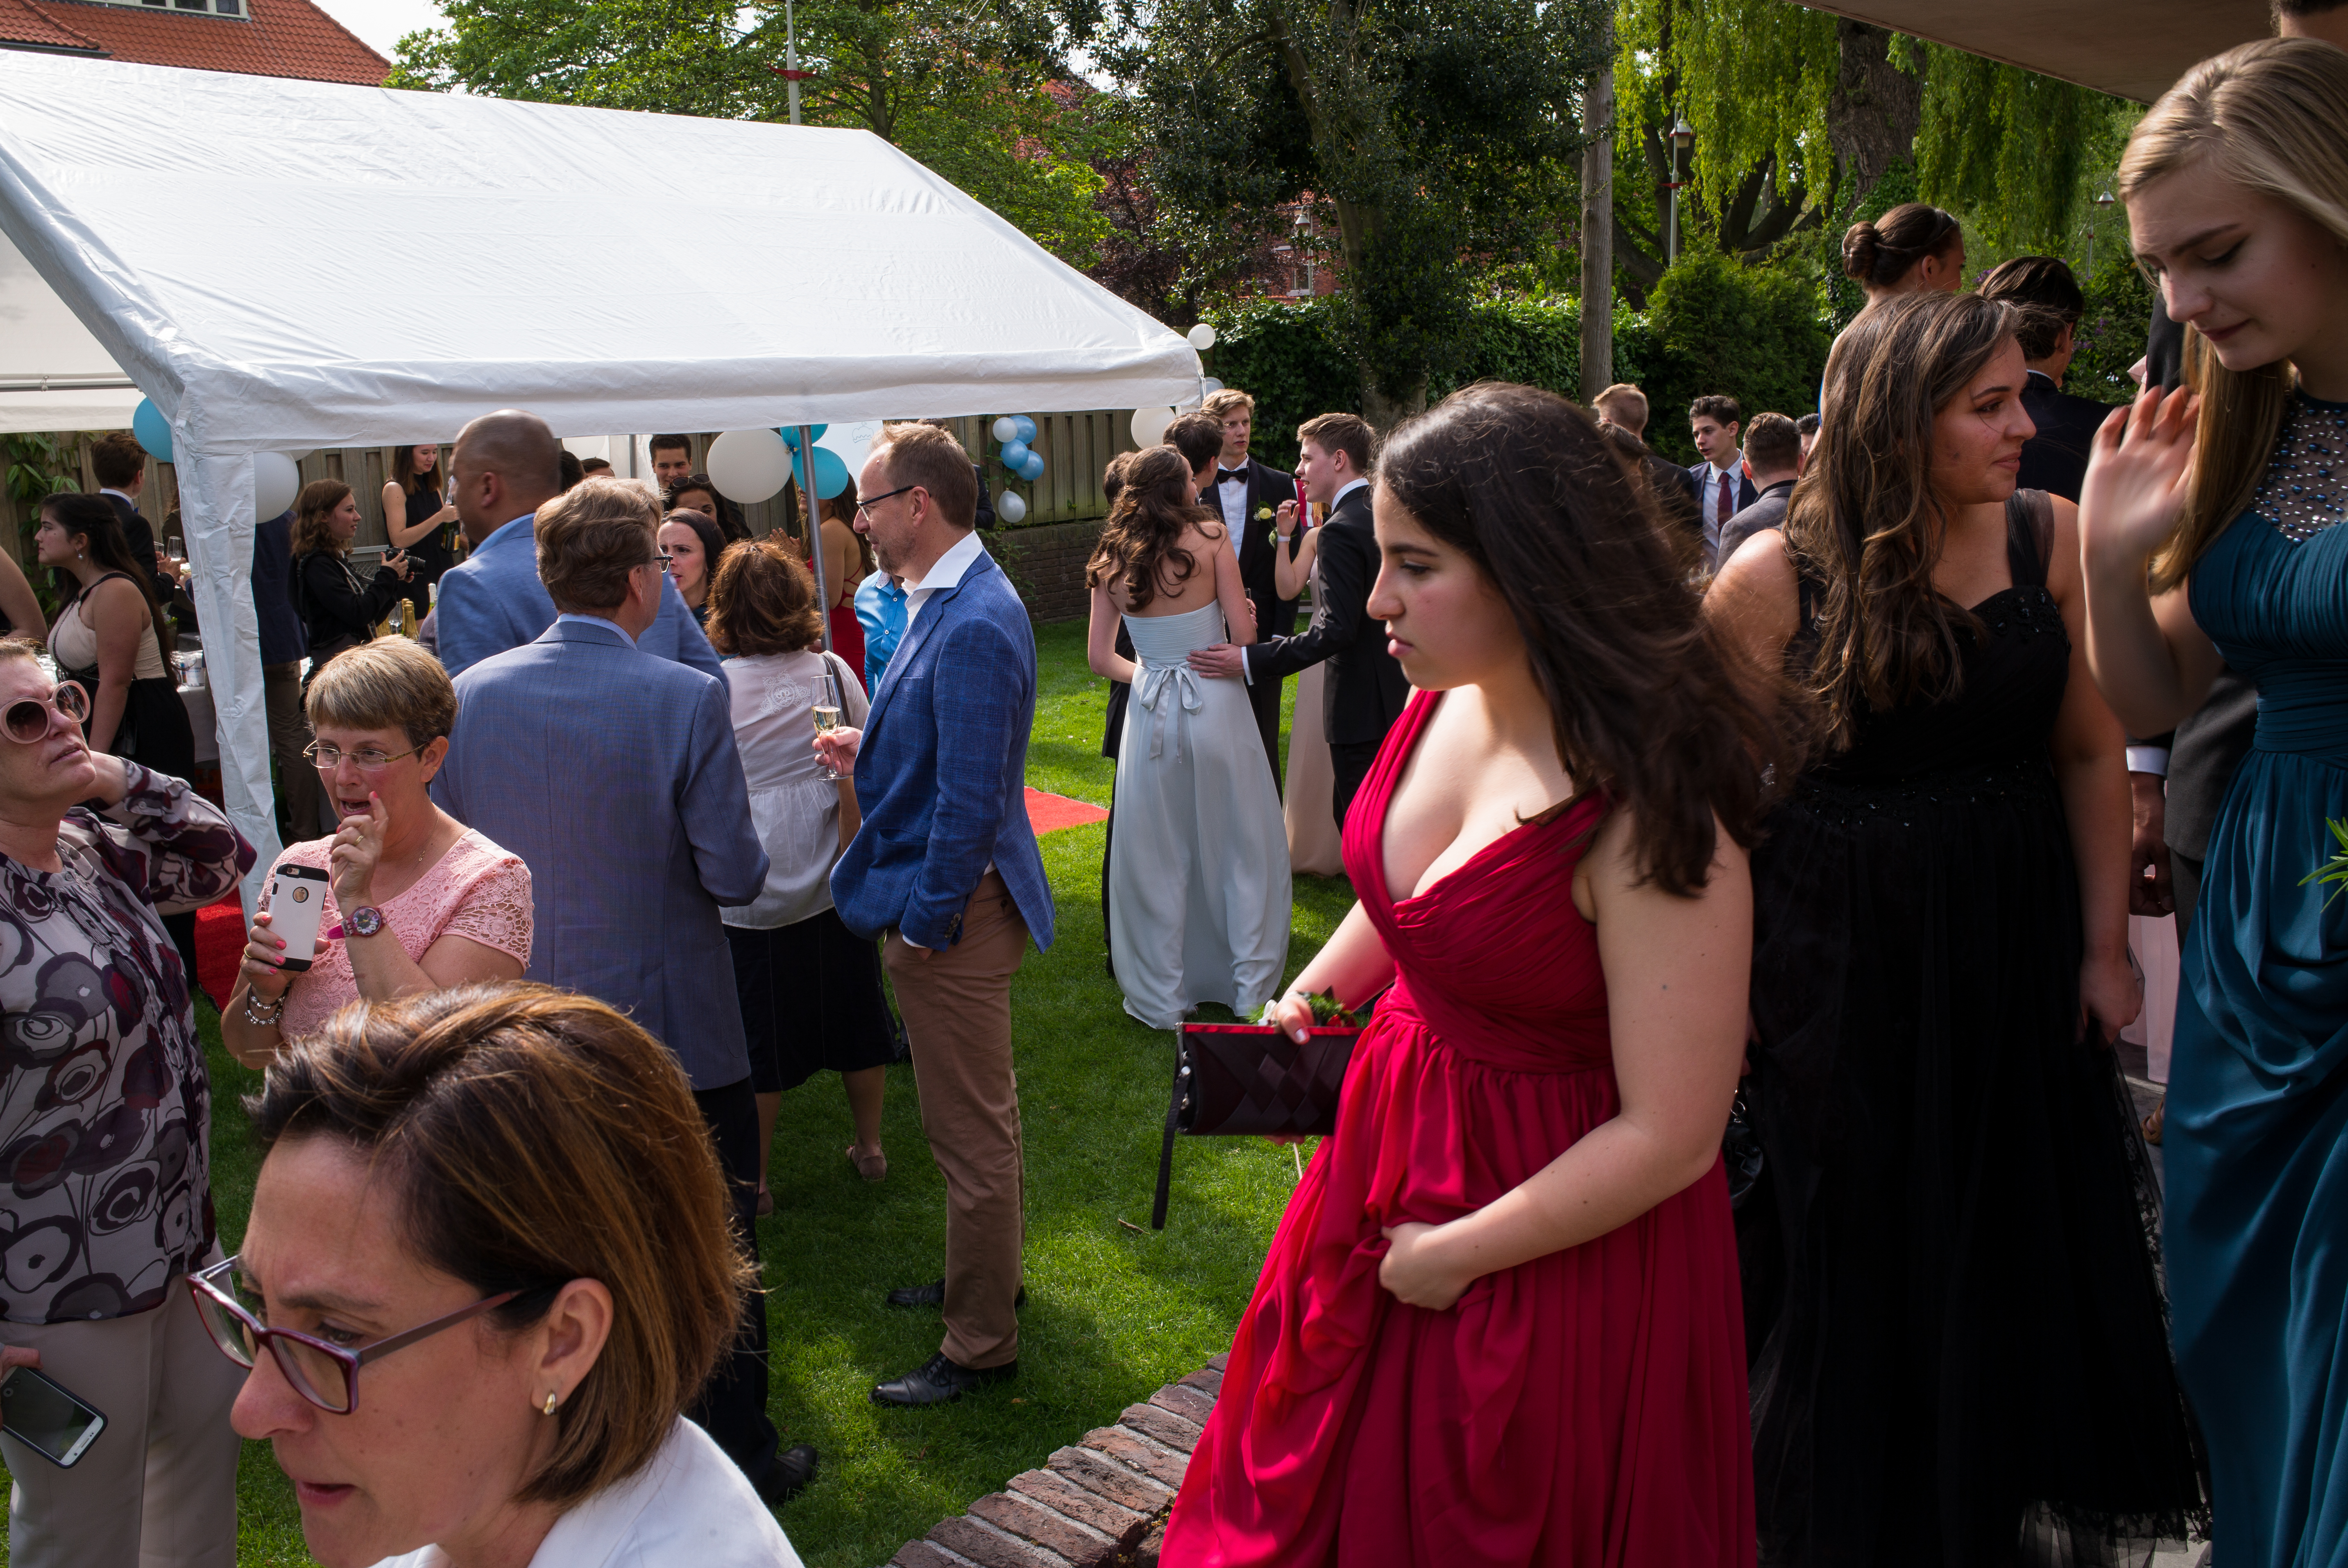
girl, boy, crowd, europe, portrait, high, garden, tuxedo, ceremony, bowtie, holland, hague, netherlands, m, dress, students, party, ball, school, 28, event, junior, leica, 240, summicron, prom